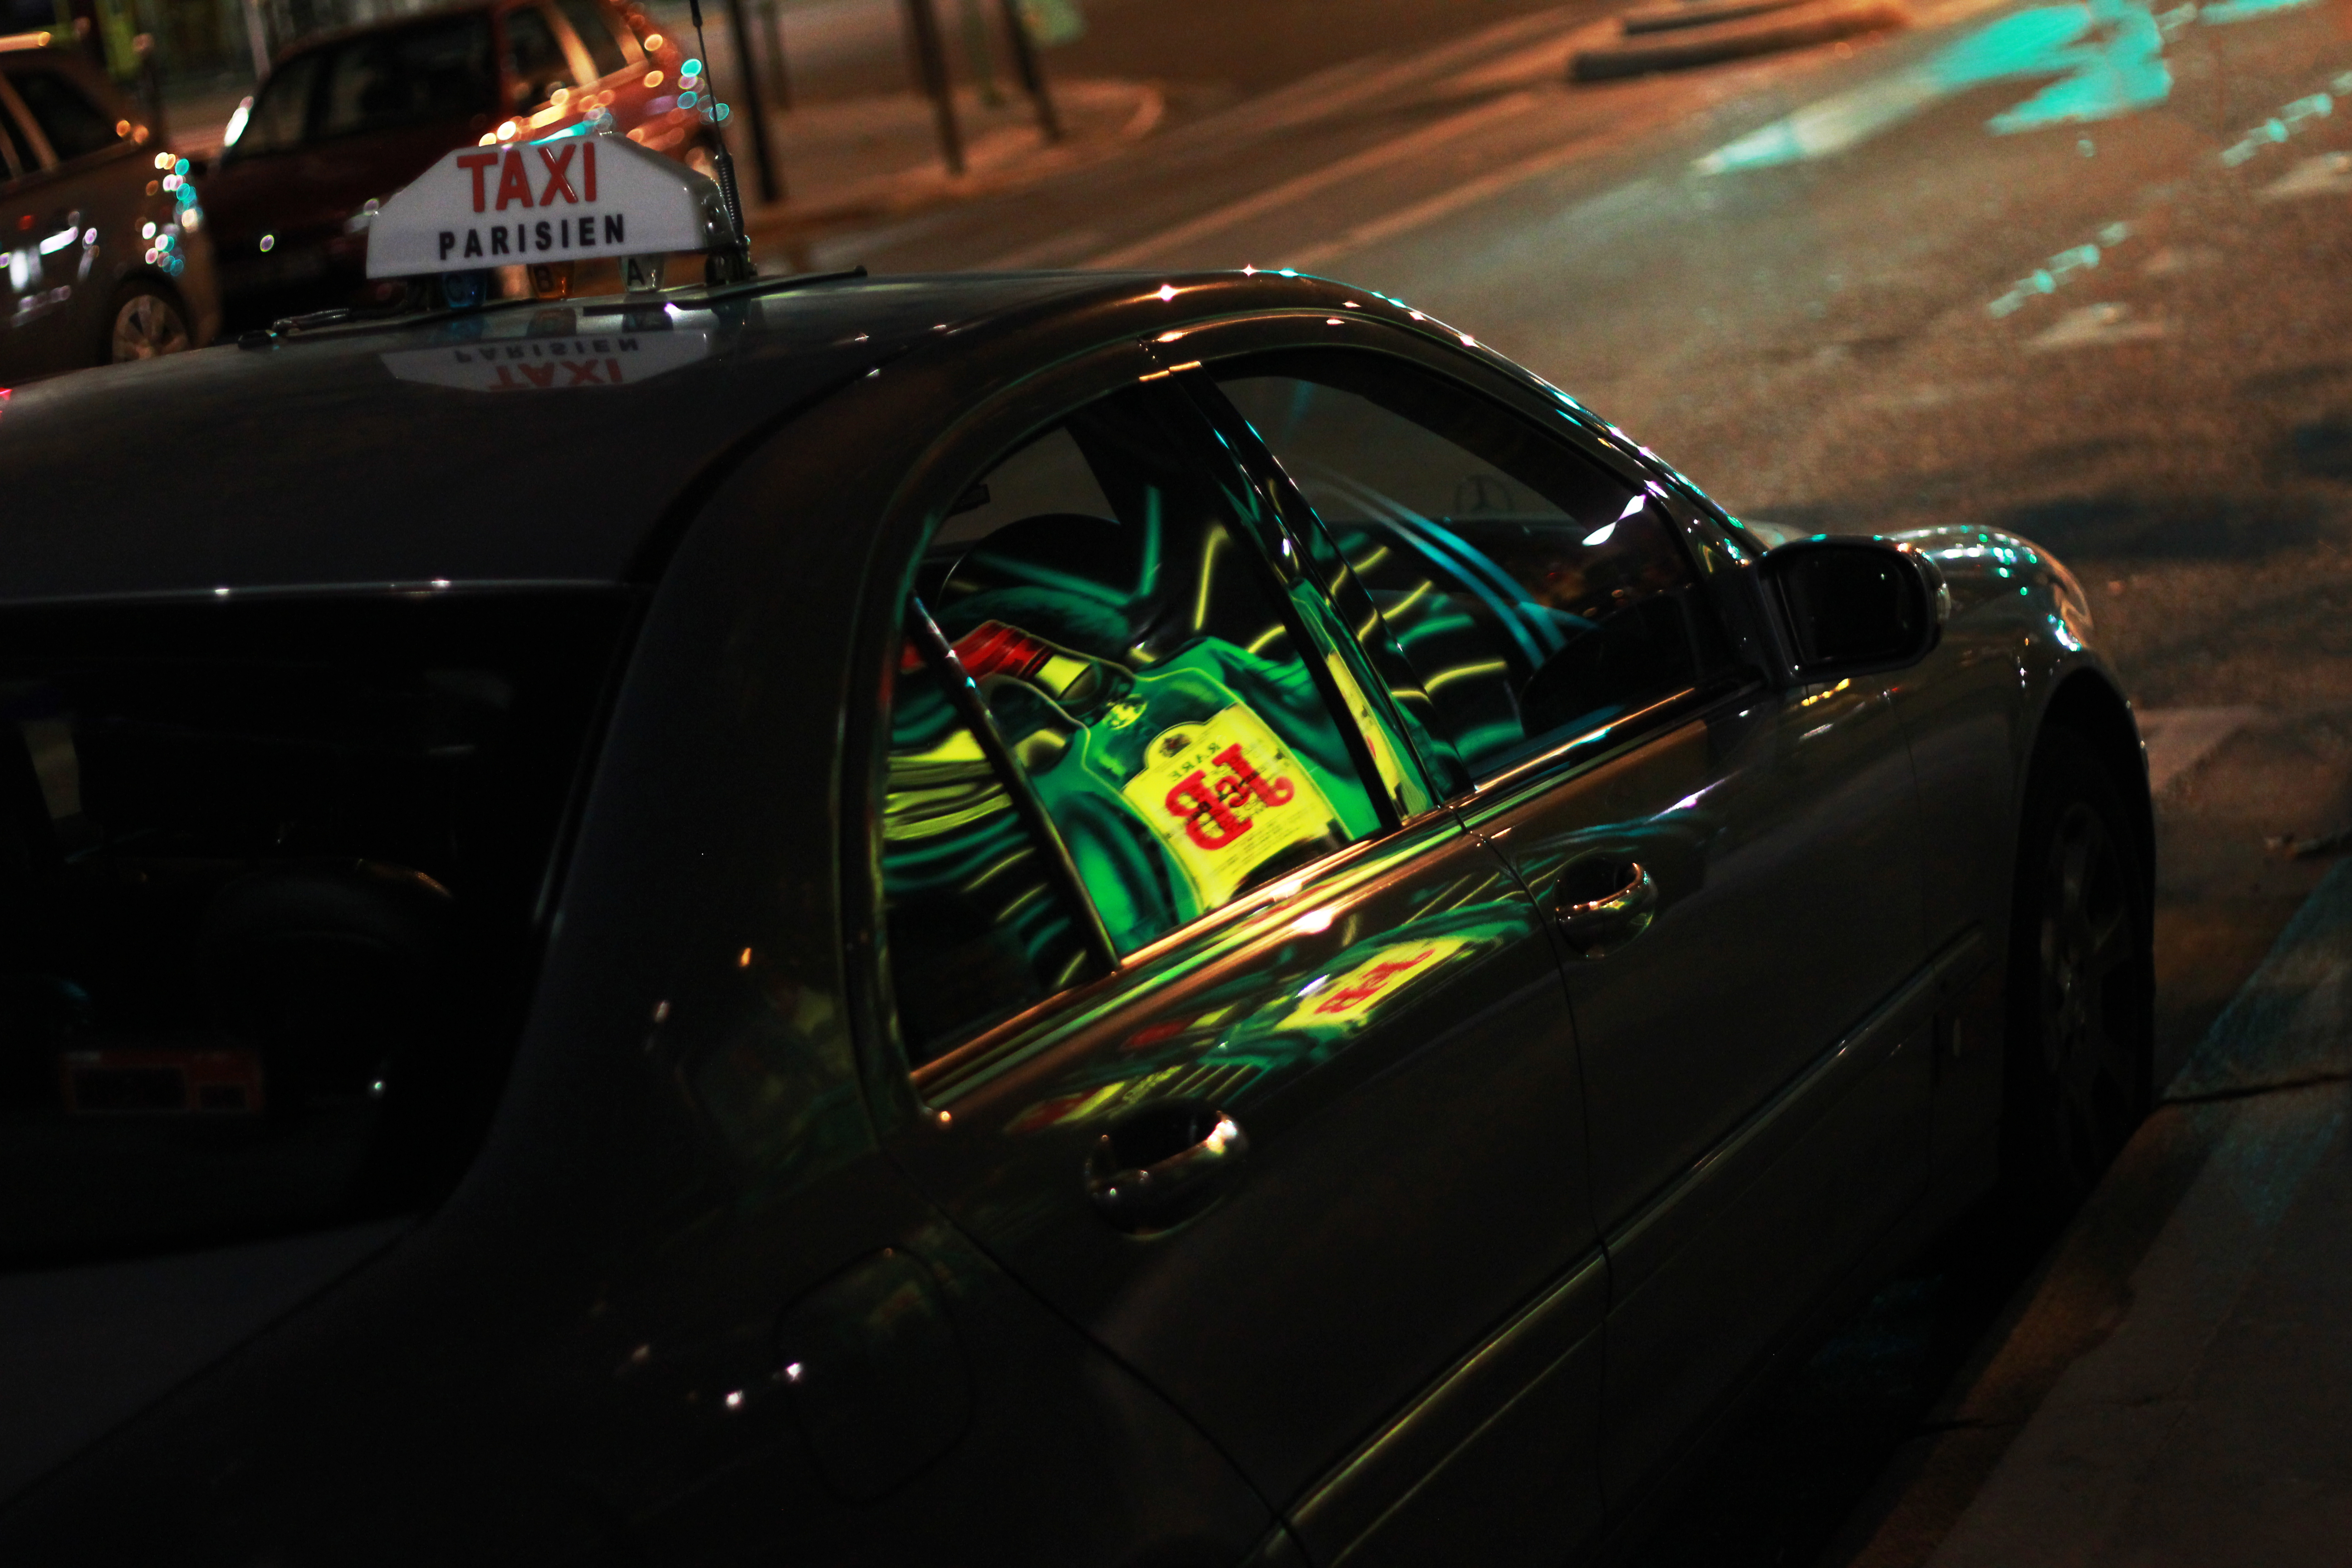
outdoor, street, car, night, wheel, driving, city, paris, taxi, france, europe, vehicle, color, sports car, colour, supercar, creativecommons, cc0, publicdomain, mirror, nocopyright, reflections, 2d, carloszgz, original, wallpaper, myfavnew, cmstoolsphotoring, fondodepantalla, postal, postcard, cartepostale, freeculturalworks, openlicense, freepictures, rue, calle, miroir, espejo, reflejo, reflejos, reflet, reflets, glace, francia, europa, couleur, voiture, coche, vehicule, vehiculo, copyleft, norightsreserved, torepost, jb, 75016, auto show, land vehicle, automobile make, automotive exterior, automotive design, luxury vehicle, performance car